Korona Kielce

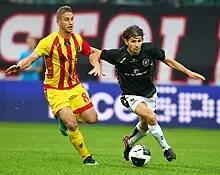
Away game with Polonia Warsaw played in the 2010–11 Ekstraklasa

Korona's first match in the Ekstraklasa was against Cracovia and the final score was 0–0. Korona ended the 2005–06 season fifth in the league table. Prior to the 2006–07 season, at a meeting with supporters, the chairman announced that club would revert to its historical coat of arms. Korona's second season in the Ekstraklasa started off strongly with an away win against Arka Gdynia (3–0). 20 September 2006 was a significant one in Korona's history. After an away victory against Odra Wodzisław Śląski, the club climbed to the top of the league table for the first time in its history although it ended the 2006–07 season in 7th place. Its third and final season in the top division was 2007–08, placing 6th but being relegated for its involvement in match-fixing in the 2003–04 season. In August 2008, Klicki sold the club to the city of Kielce for a nominal fee.